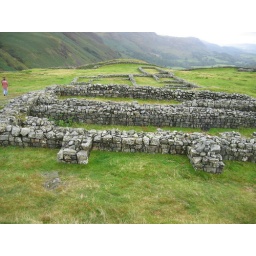
The Fort's grainary is in the foreground, the main Commandant's building is behind that, and the enclosing wall stretches along the background.